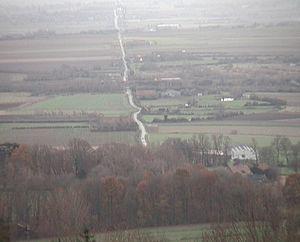
Cassel est une commune française située dans le département du Nord, en région Hauts-de-France.